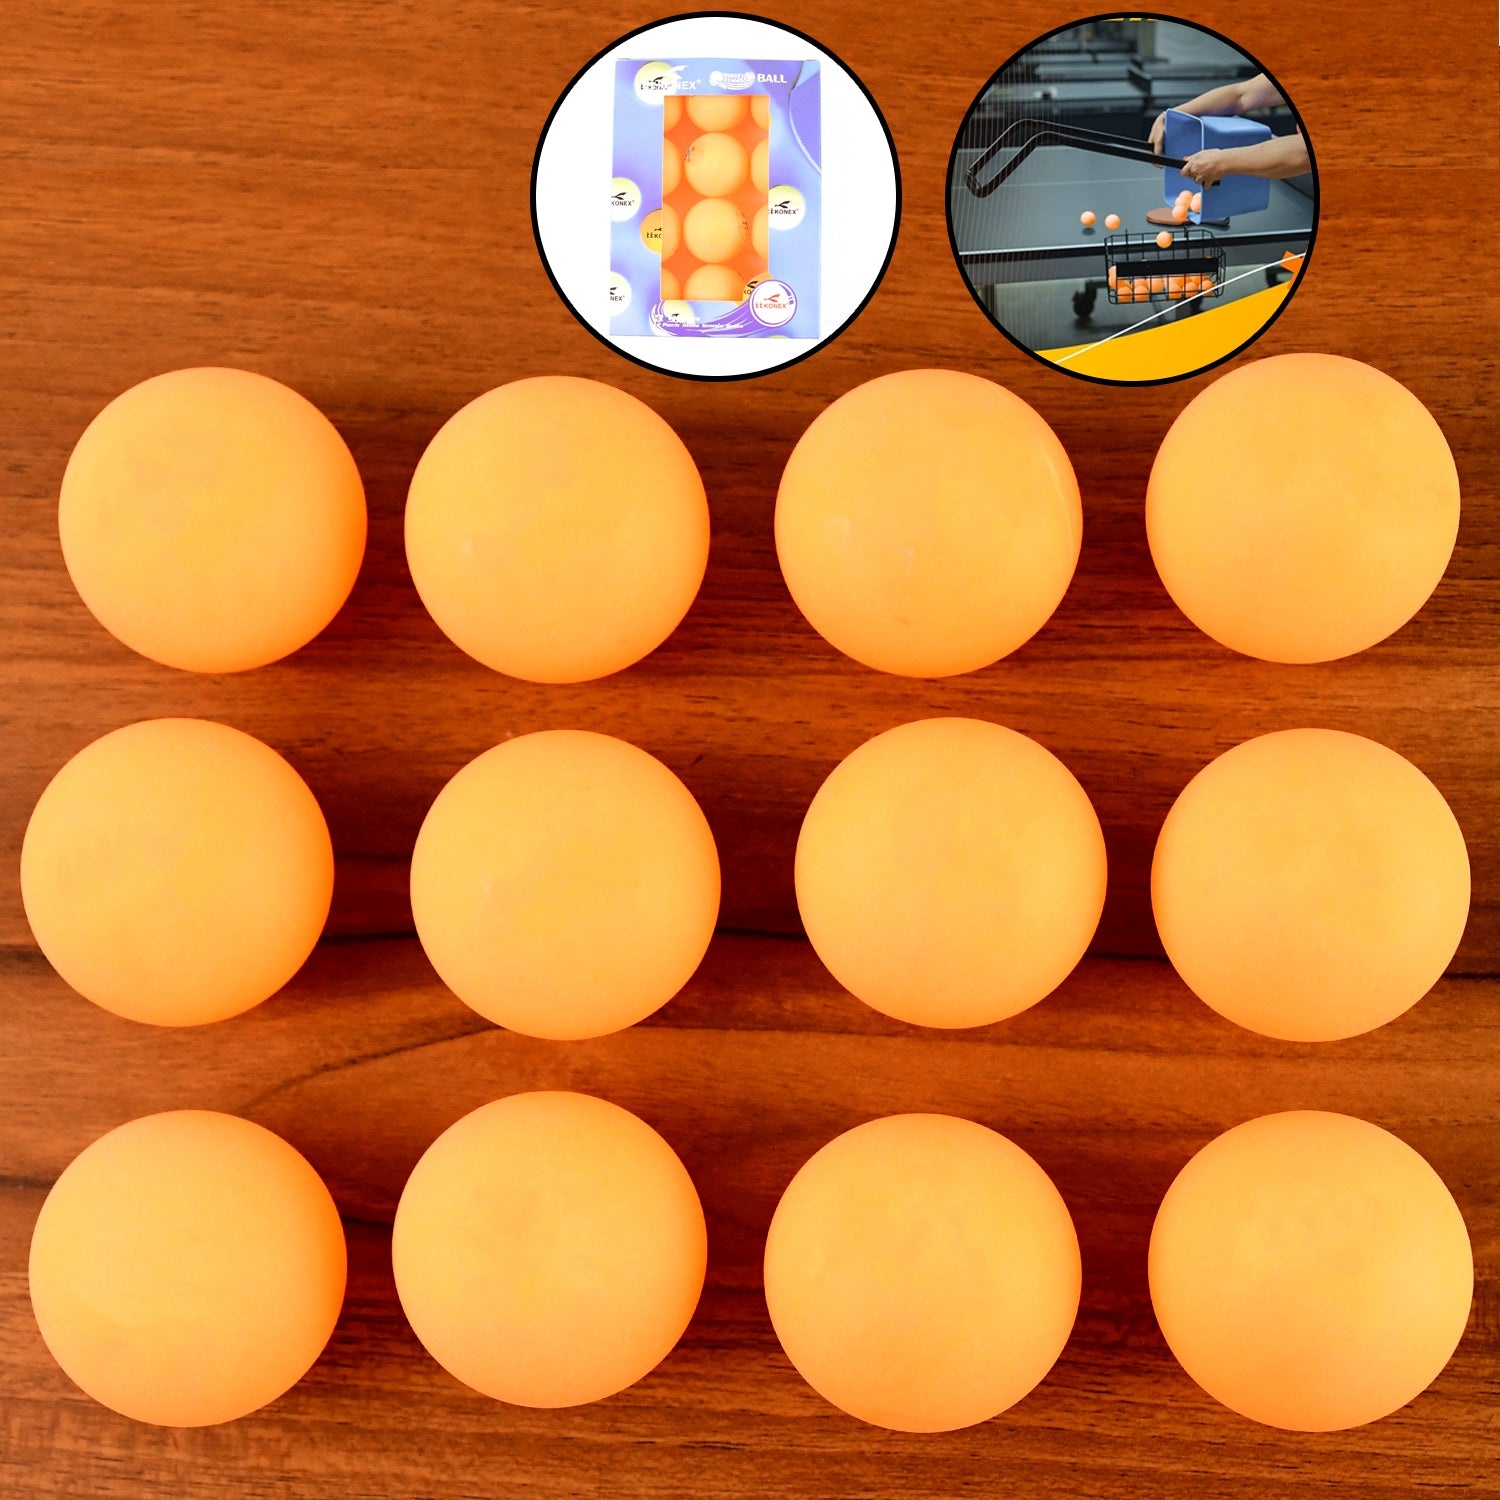
Star Seamless Table Tennis Balls (12 Pcs Set)
Star Seamless Table Tennis Balls – 40mm Orange ABS Plastic – High Bounce & Durable Spin Control – Professional Quality for Training, Robots, Machine Use & Match Play – Pack of 12 Balls Description :- Enhance your game with the 3-Star Table Tennis Balls – designed for professional performance and consistent play. Each ball is precisely crafted from high-quality ABS plastic, offering excellent bounce, balance, and durability. The seamless construction ensures uniform spin and true flight during rallies, making them ideal for both training sessions and competitive matches. With a standard 40+ mm size and a bright orange color for high visibility, this 12-piece set is perfect for players of all levels. Key Features :- Star quality for consistent bounce, spin, and durability Made from premium ABS plastic – crush-resistant and long-lasting Seamless design for balanced rotation and true trajectory Standard size (40+) and weight approved for training and competition Bright orange color improves visibility in all lighting conditions Ideal for use with robots, machines , and manual play Comes in a retail-ready blister pack Ideal For :- Table tennis players (beginners to professionals) Club practice sessions and school sports Tournaments and casual competitive play Table tennis machines and training robots Indoor recreational centers, offices, or gyms Specifications :- Ball Quality: 3-Star Standard Material: Seamless ABS Plastic Size: 40+ mm Diameter Quantity: 12 Pcs (1 Set) Keywords :- Table Tennis Ball , Ping Pong Ball , Game Ball , Spin Control Ball , Indoor Table Tennis, Outdoor Table Tennis , Tournament Equipment , Poly Ball , Orange TT Ball Dimension:- Volu. Weight (Gm) :- 164 Product Weight (Gm) :- 61 Ship Weight (Gm) :- 164 Length (Cm) :- 16 Breadth (Cm) :- 12 Height (Cm) :- 4
Brand: Shopper stall
Category: Sporting Goods > Indoor Games > Ping Pong > Ping Pong Balls